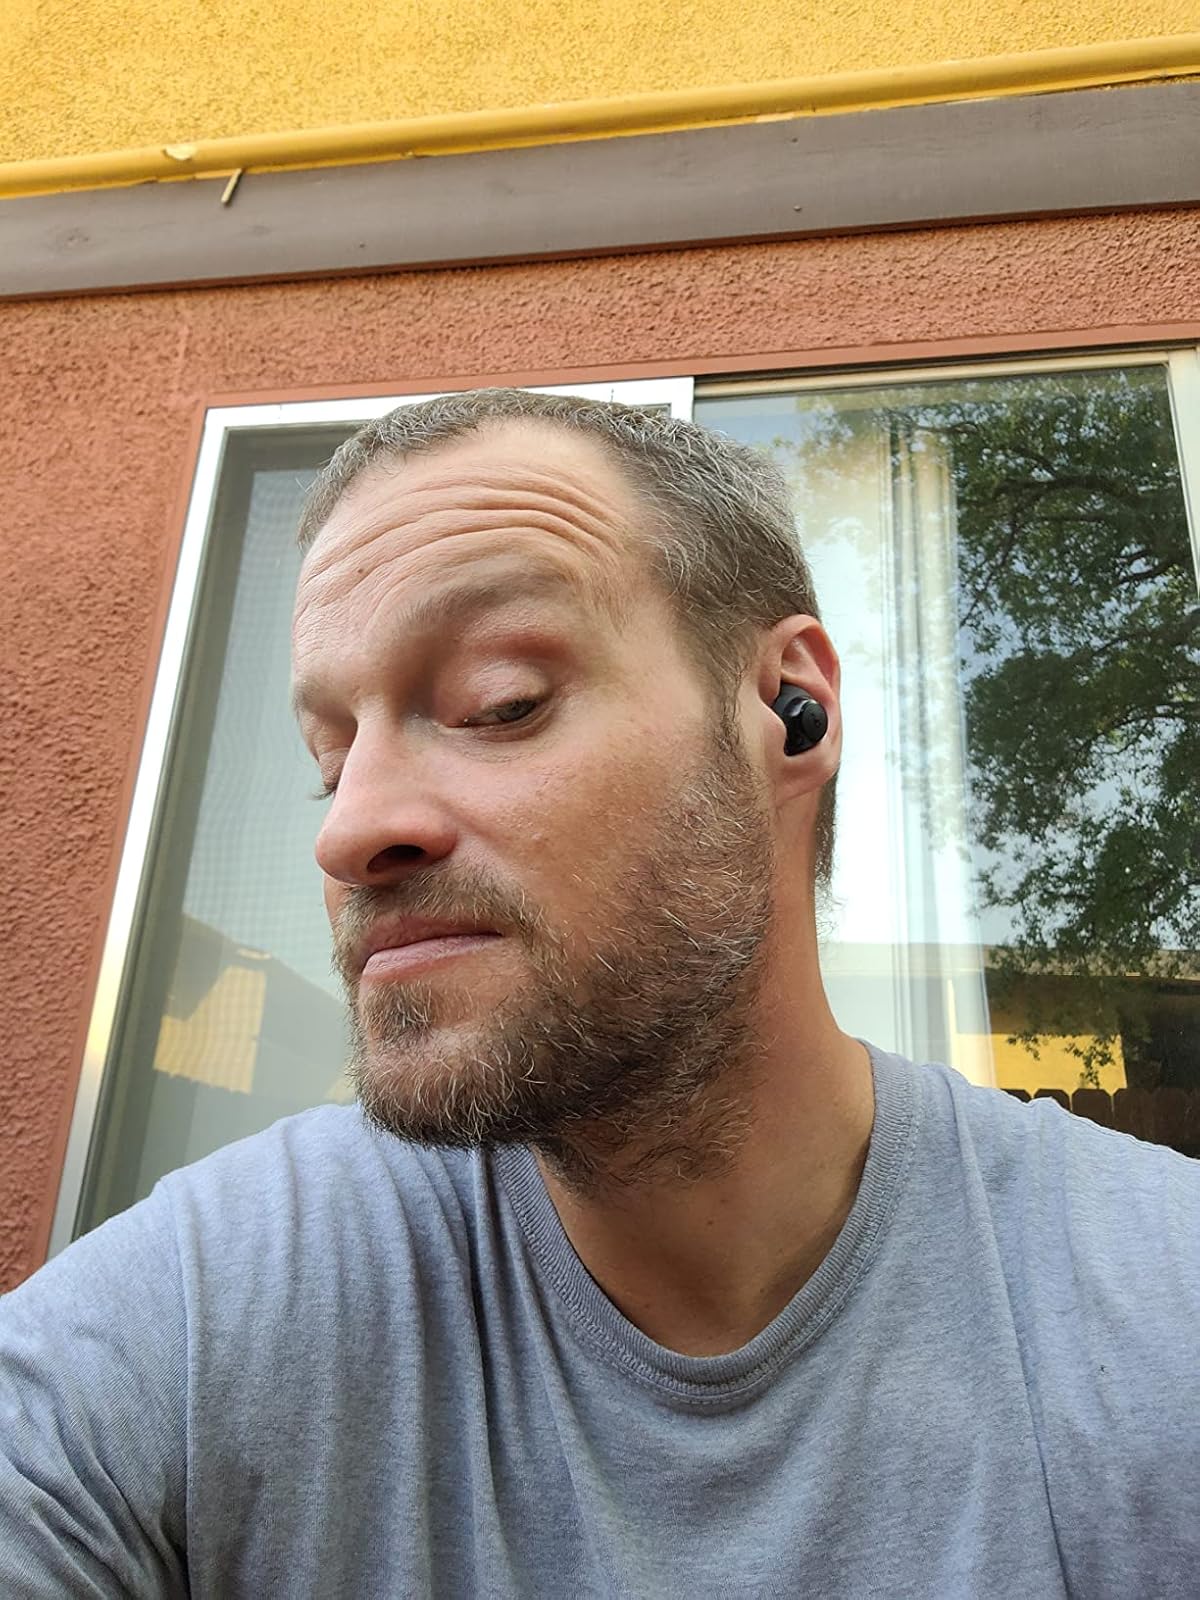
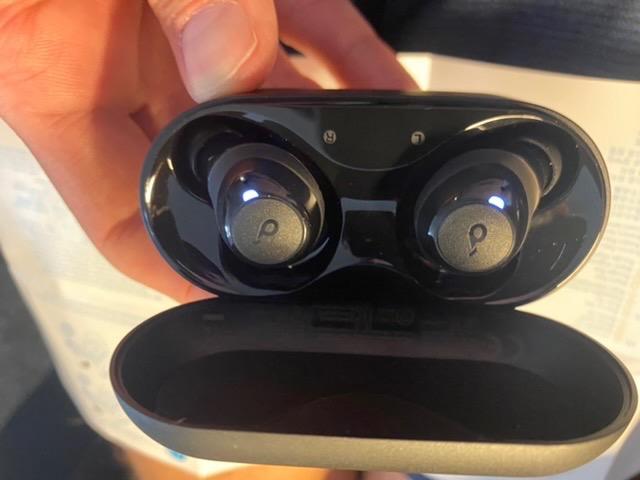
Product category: earbuds
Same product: yes